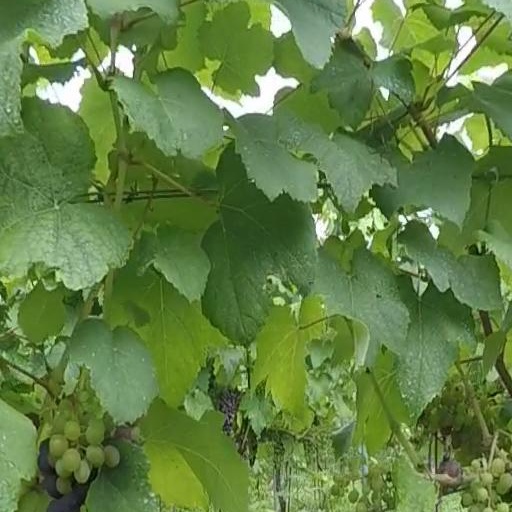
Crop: grape